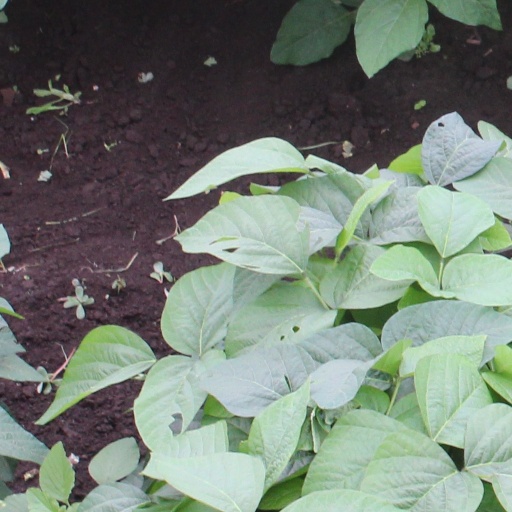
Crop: soybean